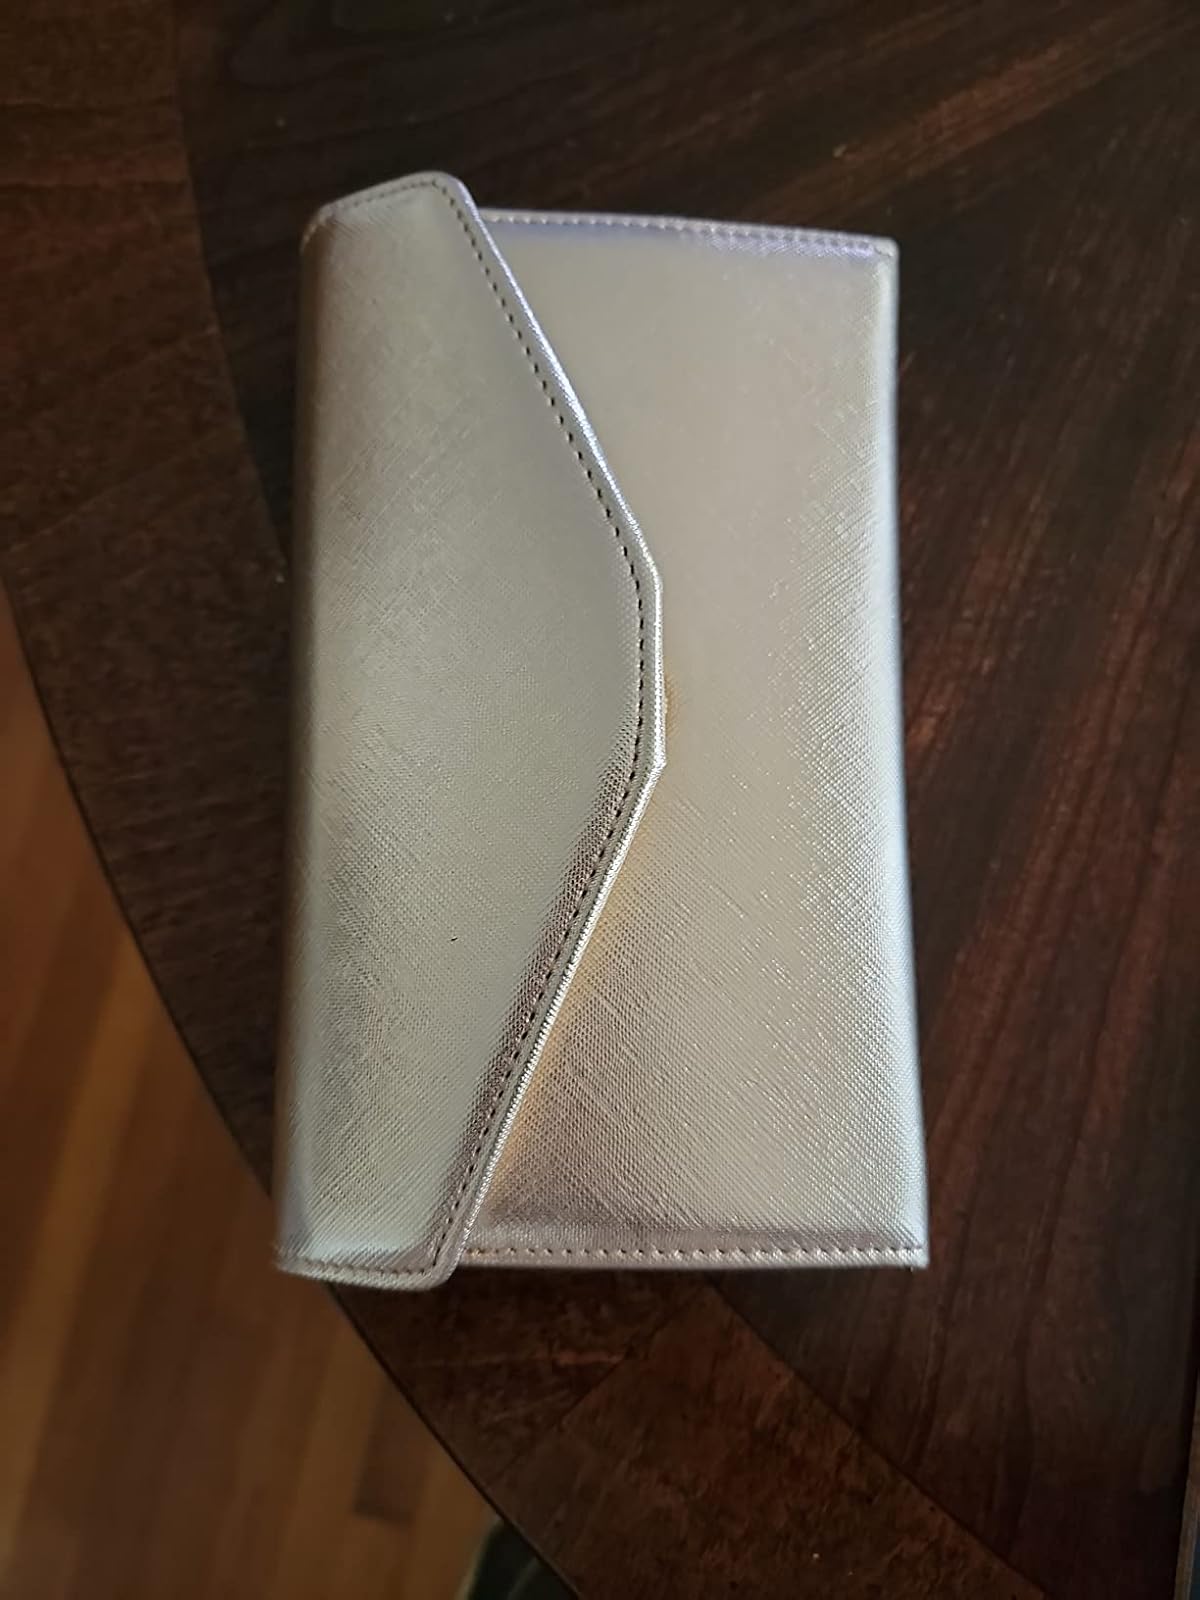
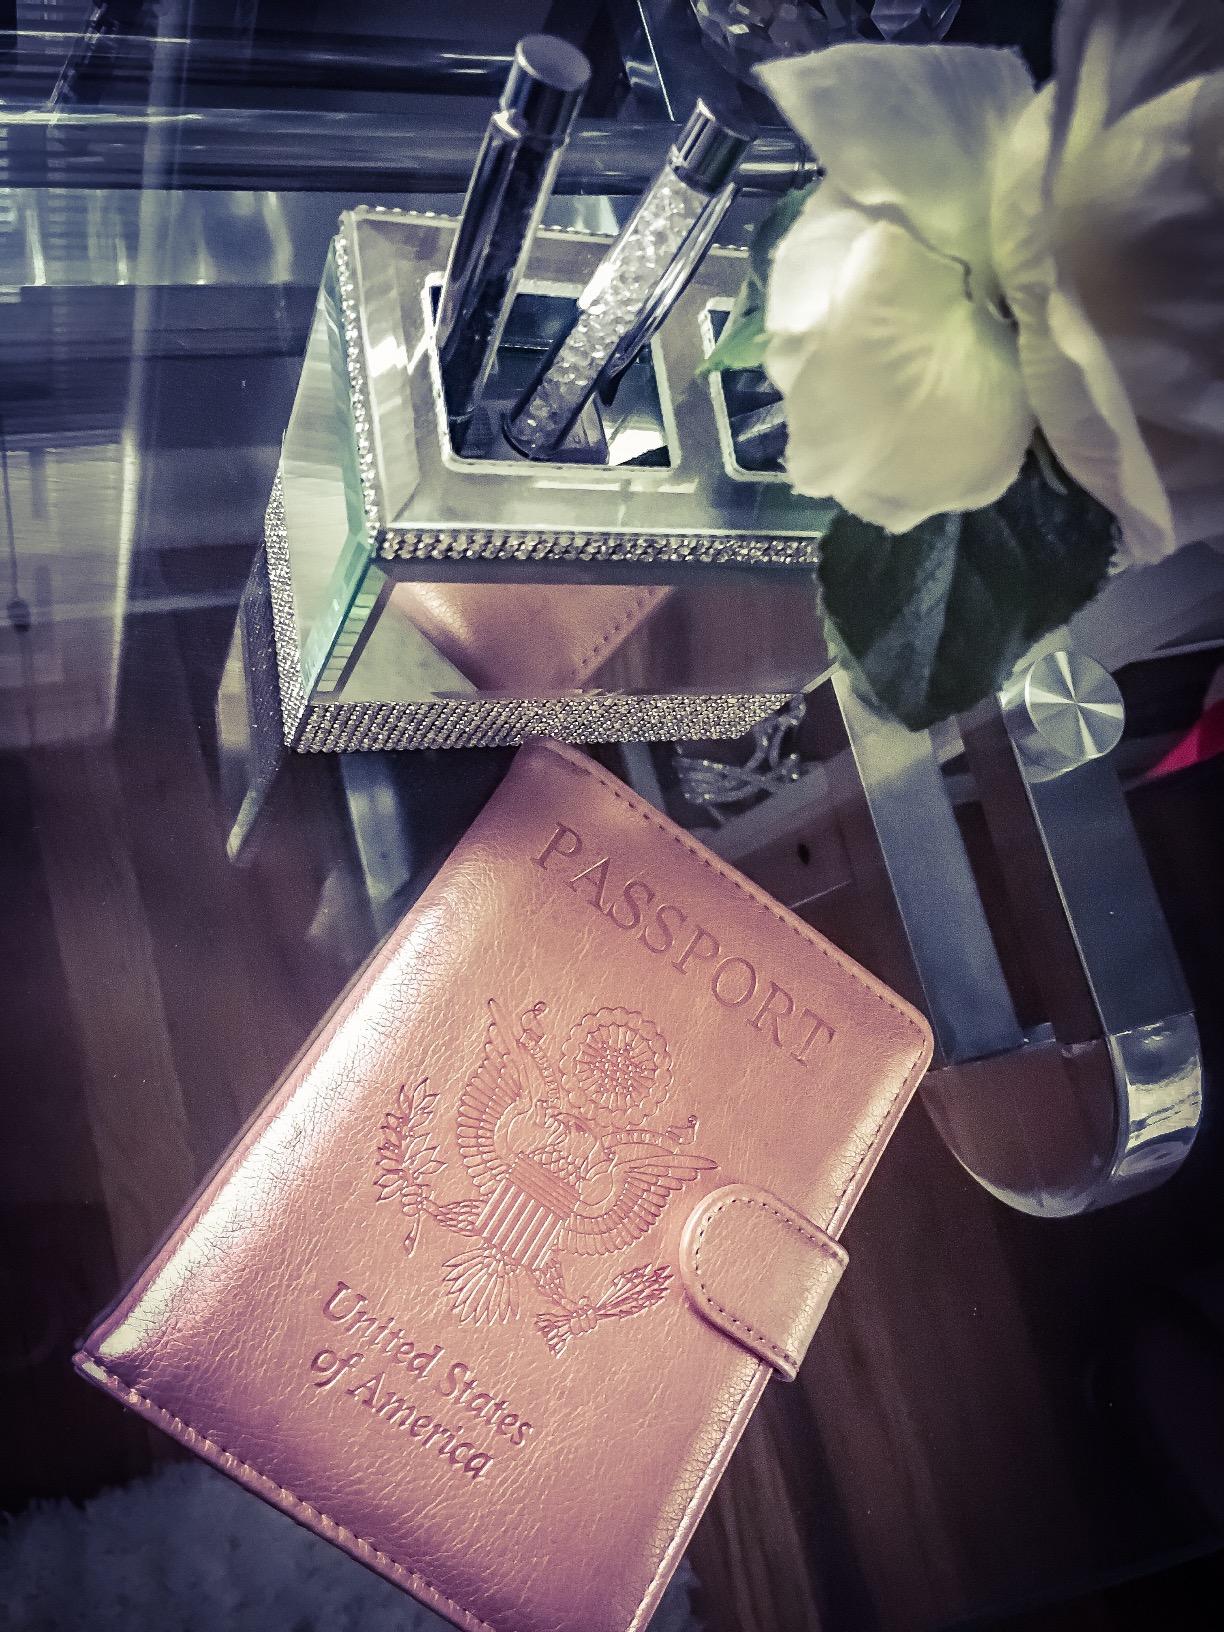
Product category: accessories_wallet
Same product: no